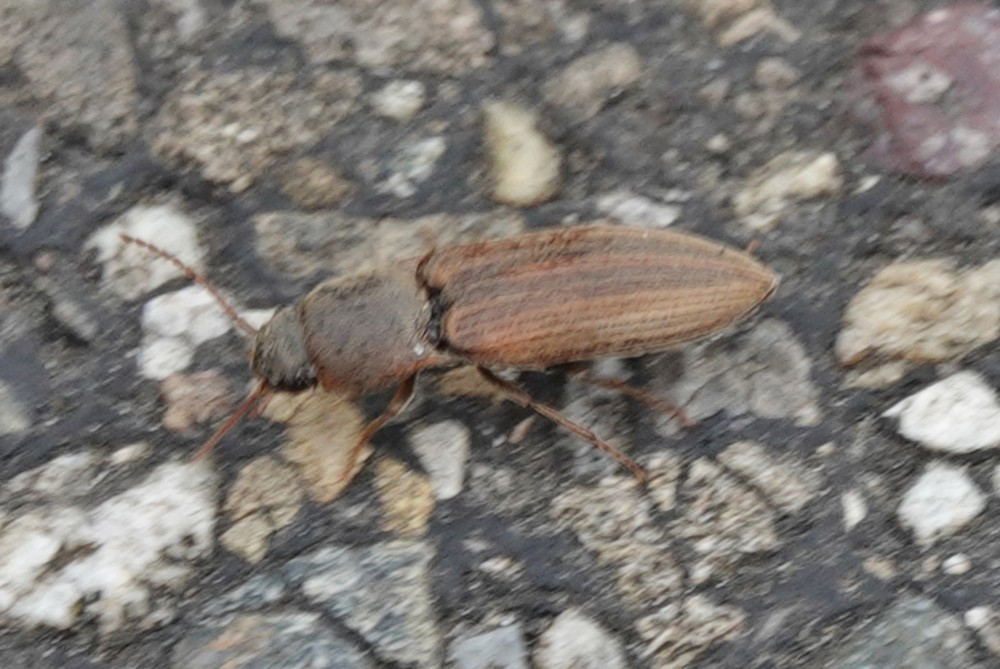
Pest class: clickbeetles_wireworms